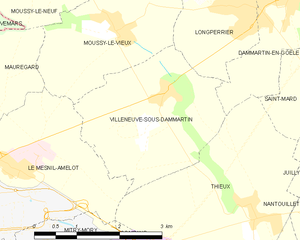
Carte des communes françaises Villeneuve-sous-Dammartin